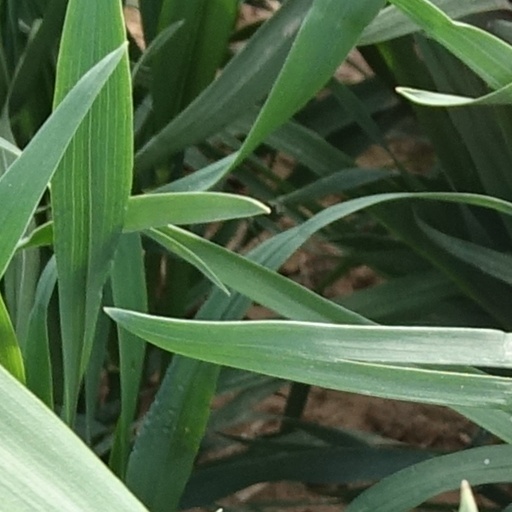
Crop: wheat